Doctor of the Church

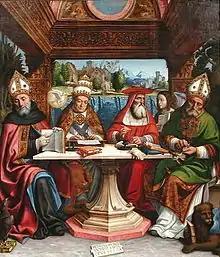
The Four Great Doctors of the Western Church were often depicted in art, here by Pier Francesco Sacchi, . From the left: Saint Augustine, Pope Gregory I, Saint Jerome, and Saint Ambrose, with their attributes.

The details of the title "Doctor of the Church" vary from one autonomous ritual church to another.